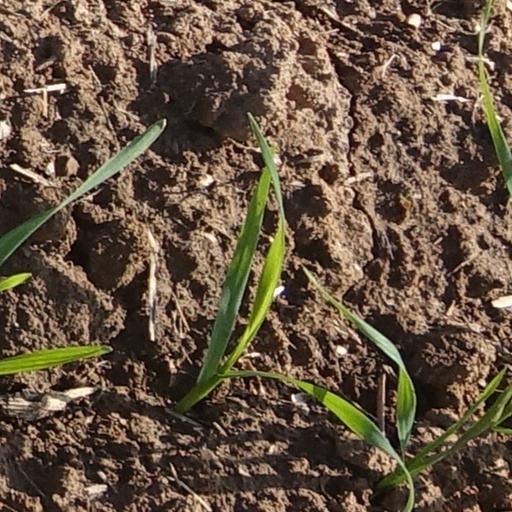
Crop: wheat